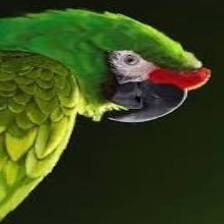
Species: MILITARY MACAW
Scientific name: ARA MILITARIS
ImageNet parent category: macaw